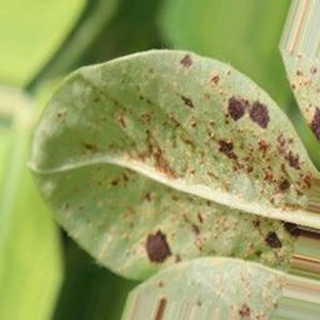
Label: groundnut_rust